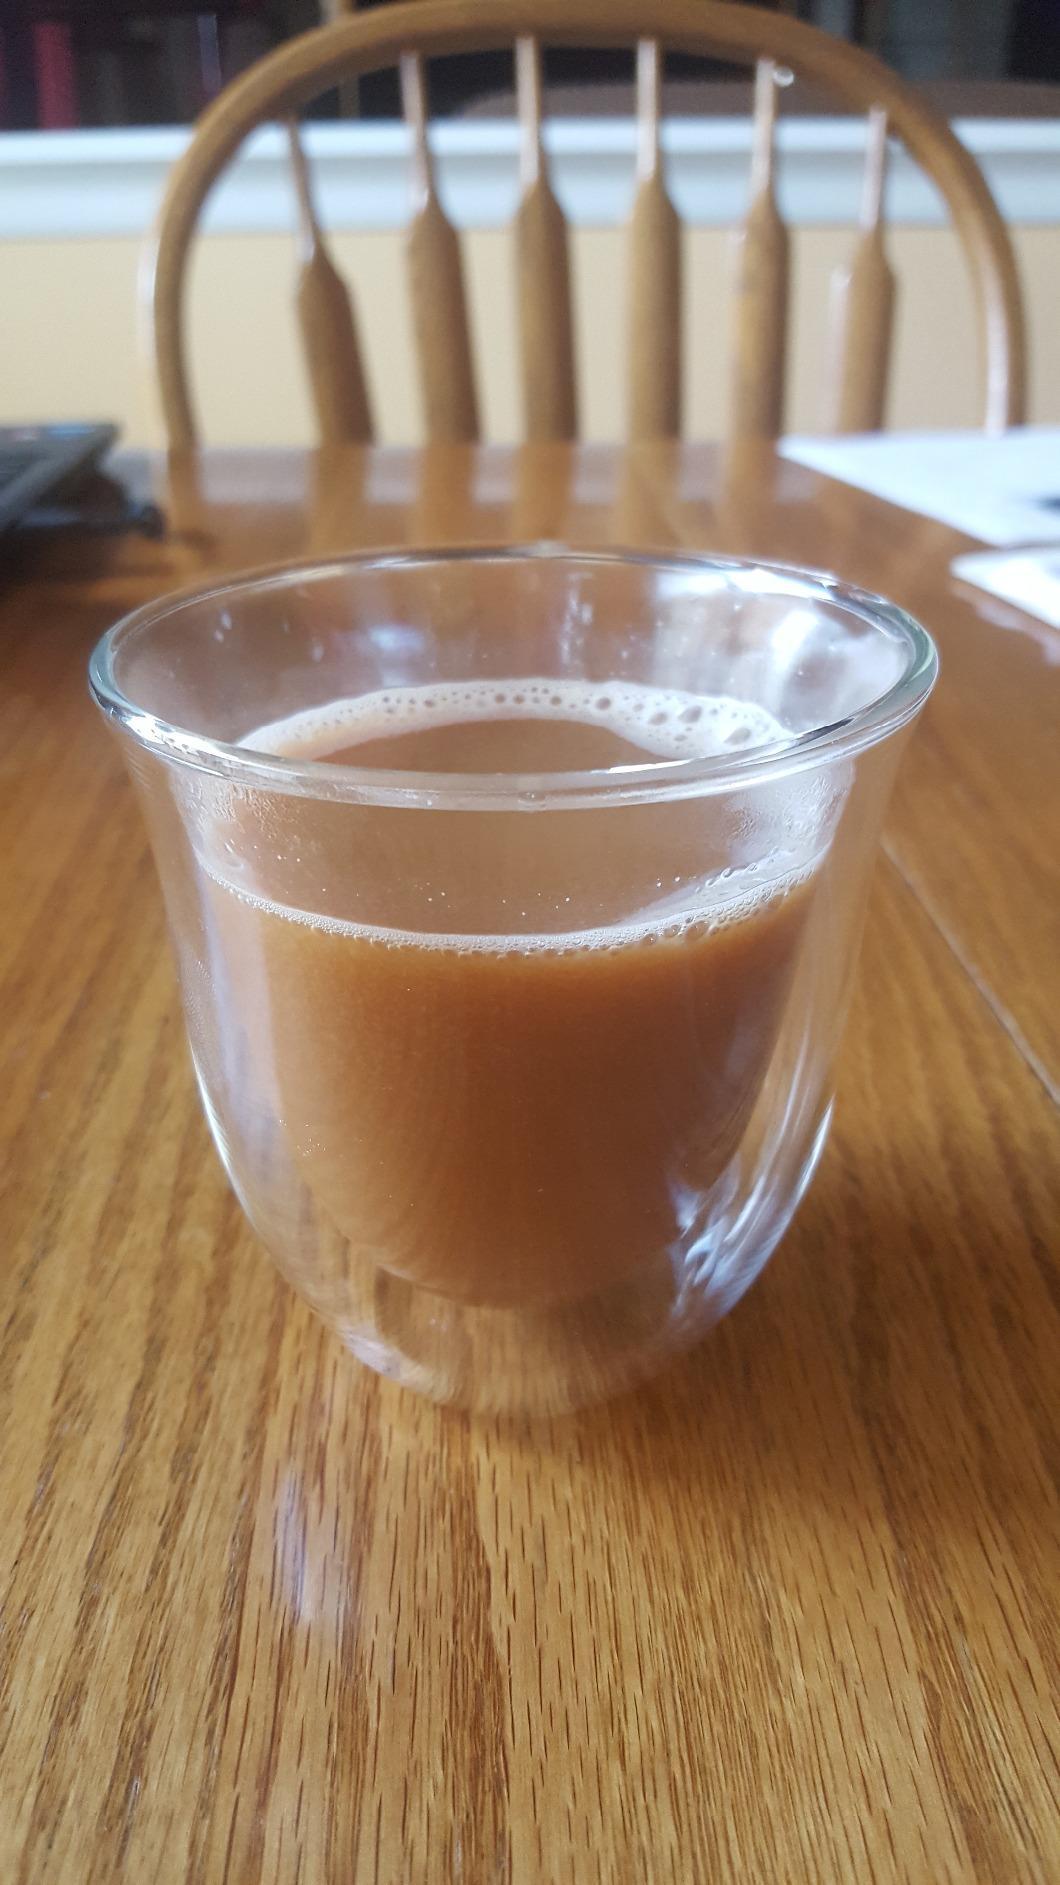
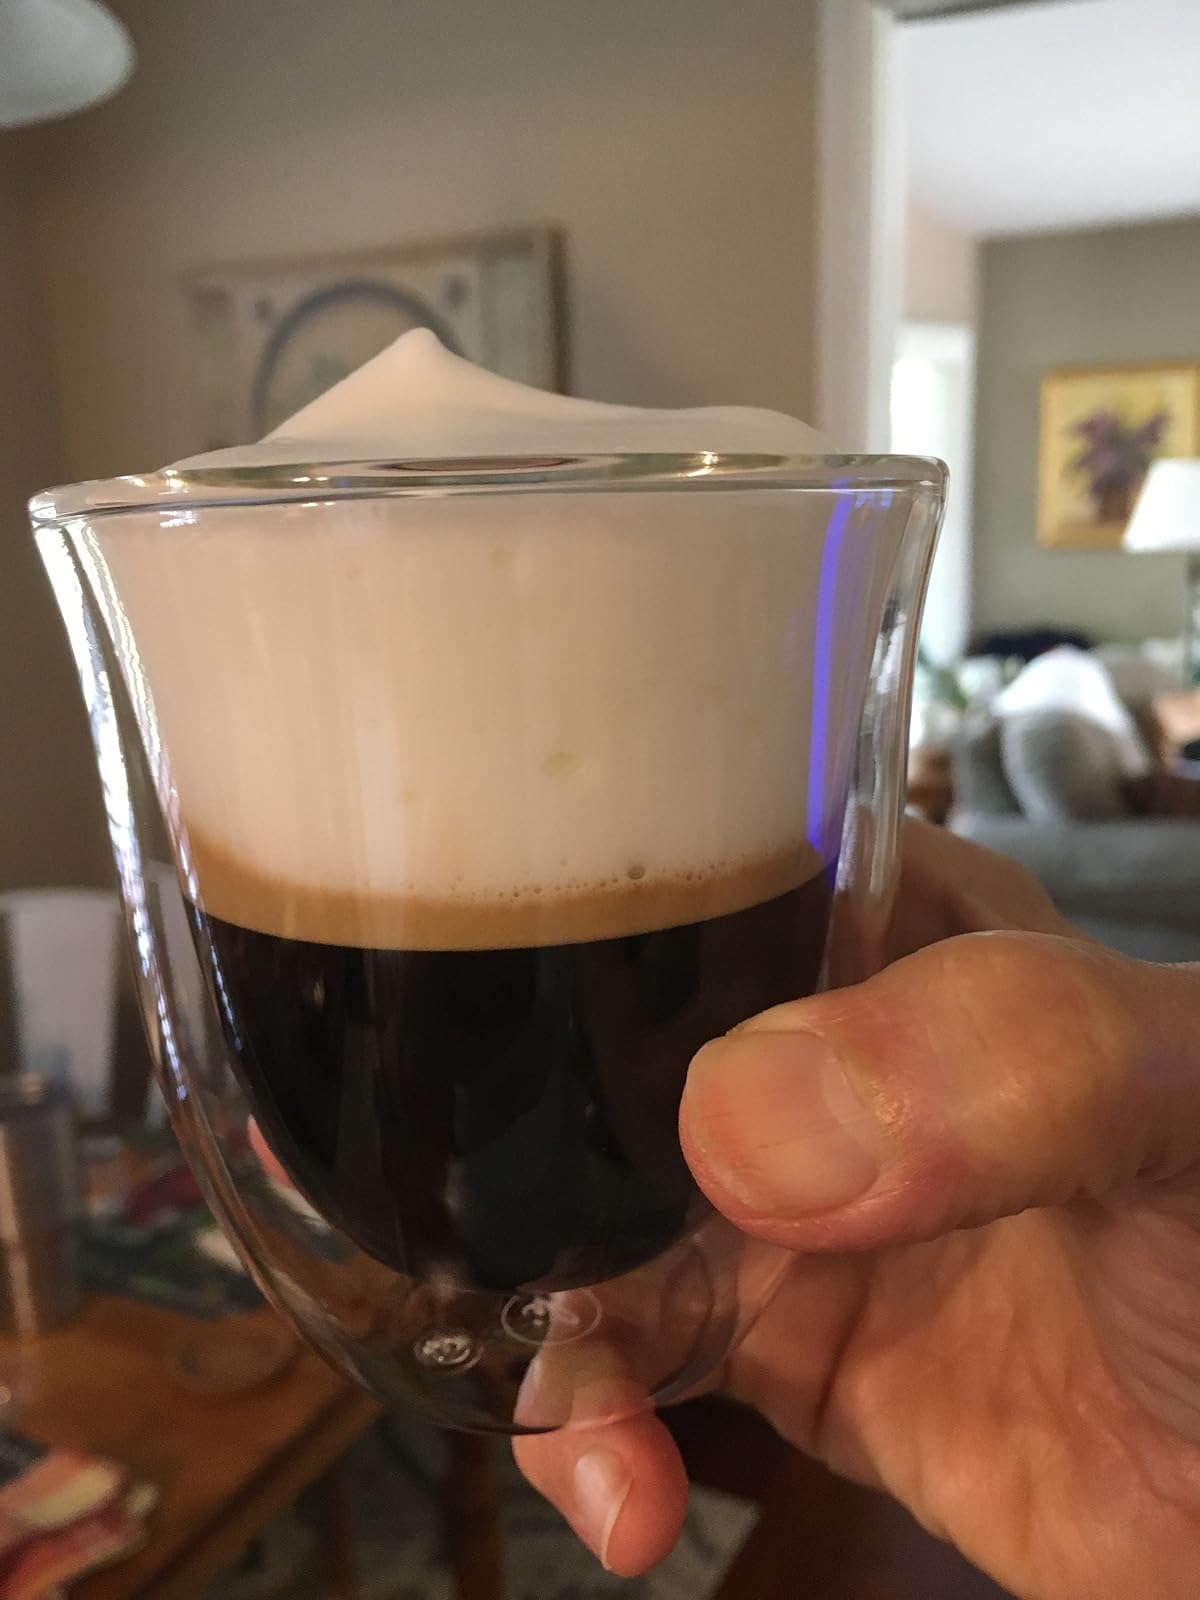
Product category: items_mug
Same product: yes